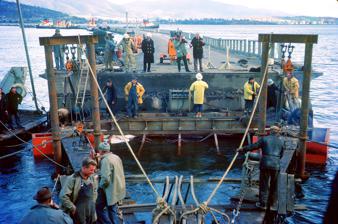
Building: Hobart Bridge
Country: Australia
Year built: 1943
Demolished bridge in Hobart, Tasmania Hobart Bridge The eastern end being detached from its shore connection in 1964. Coordinates 42°51′47″S 147°20′33″E / 42.86306°S 147.34250°E / -42.86306; 147.34250 Carries Motor vehicles Crosses Derwent River Locale Hobart , Tasmania Characteristics Design Floating arch bridge Total length 961 metres (3,154 ft) Width 12 metres (40 ft 6 in) Clearance below 44 metres (145 ft 6 in) (low tide) History Opened 22 December 1943 ; 81 years ago ( 1943-12-22 ) Closed 17 August 1964 ; 60 years ago ( 1964-08-17 ) Replaced by Tasman Bridge Statistics Toll 22 December 1943 ( 1943-12-22 ) –  31 December 1948 ( 1948-12-31 ) Location The Hobart Bridge was a floating arch bridge that crossed the River Derwent , connecting the eastern and western shores of the city of Hobart , Tasmania , Australia. History Plans for a bridge to link the Derwent River’s two shores near Hobart date back to 1832. It was not until 1943 that the first bridge was completed, the Hobart floating bridge and lift span. The bridge was opened to toll traffic on 22 December 1943 and the collection of tolls continued until midnight on 31 December 1948. Soon after its opening a violent storm blew in and damaged a section of the bridge, and to prevent the same happening again, the bridge was anchored to the riverbed in the middle and strengthening cables were added to stiffen the structure. After these modifications were completed the lifespan of the bridge was estimated as 21 years. It was closed on the 17 August 1964. The bridge provided much better connection between the eastern and western shores, and consequently development on the eastern shore sped up and became so dense by the mid-1950s that the floating bridge could no longer handle the amount of traffic that was crossing it. Congestion became a severe problem, and in the late 1950s the decision was taken to construct a completely new bridge, the Tasman Bridge , which opened in August 1964. Now separated in the middle, the eastern half is ready to be towed up-river to its final resting place in Gielston Bay.  The new Tasman Bridge can be seen on the left.  The steel towers at the far end of the old bridge are lift towers that raised a section of the bridge to allow ships to navigate up-river (to the Zinc Works, for example). The floating bridge was closed to traffic on 17 August of that year, and the following day the locking pin was removed and the two concrete sections towed away. For several years they were moored, but one of them sank in November 1970, and the Council undertook to dispose of them. The two halves were cut up and sunk at various locations. The lift span was left in situ for some years but in the end it too was demolished. Today the only reminders of the bridge are the eastern foot of the lifting section which is still in place, and the preserved locking pin. One of the pontoons was sunk at Alonnah , and remains in use as a public jetty. Another piece is sunk in Ralphs Bay , in about 12 metres (40 ft) of water. Construction The Hobart Bridge was of unique design and construction, and the first of its type anywhere in the world. It was a floating bridge with a lift span , constructed of hollow concrete pontoons, 24 in all, connected together forming a crescent shape curved upstream, and anchored in the middle. The bridge was constructed in 12-pontoon sections which were then towed out into the river and connected to the banks and to each other in the middle. The total volume of concrete used in making these pontoons was 8,410 cubic metres (11,000 cu yd). The two halves of the bridge were made of ten 40 metres (131 ft 6 in) pontoons, one 38-metre (124 ft 6 in) section, and one 42-metre (138 ft 6 in) section, joined in the middle by a 324 millimetres ( 12 + 3 ⁄ 4 in) vertical locking pin, which was saved when the bridge was demolished and is now on display outside the Royal Engineers Building in Hobart. The total length of the roadway was 961 metres (3,154 ft). The total width of the bridge was 12 metres (40 ft 6 in). It had a two-lane roadway and a footpath on one side. At the western end a large lifting section was provided to allow ships to pass. It provided a vertical clearance of 44 metres (145 ft 6 in) at low tide, and the opening section was 55 metres (180 ft) wide. Four 450-kilowatt (600 hp) electric motors were used to open the bridge, which took two minutes. The total weight of steel used in the construction of the bridge was 3,150 tonnes (3,100 long tons). Engineering heritage award The bridge received an Engineering Heritage National Marker from Engineers Australia as part of its Engineering Heritage Recognition Program . See also Transport portal Engineering portal Australian roads portal List of bridges in Australia Gallery New bridge under construction with pontoon bridge still in operation (1964) New bridge under construction viewed from pontoon bridge (1964) References